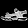
Label: Sandal